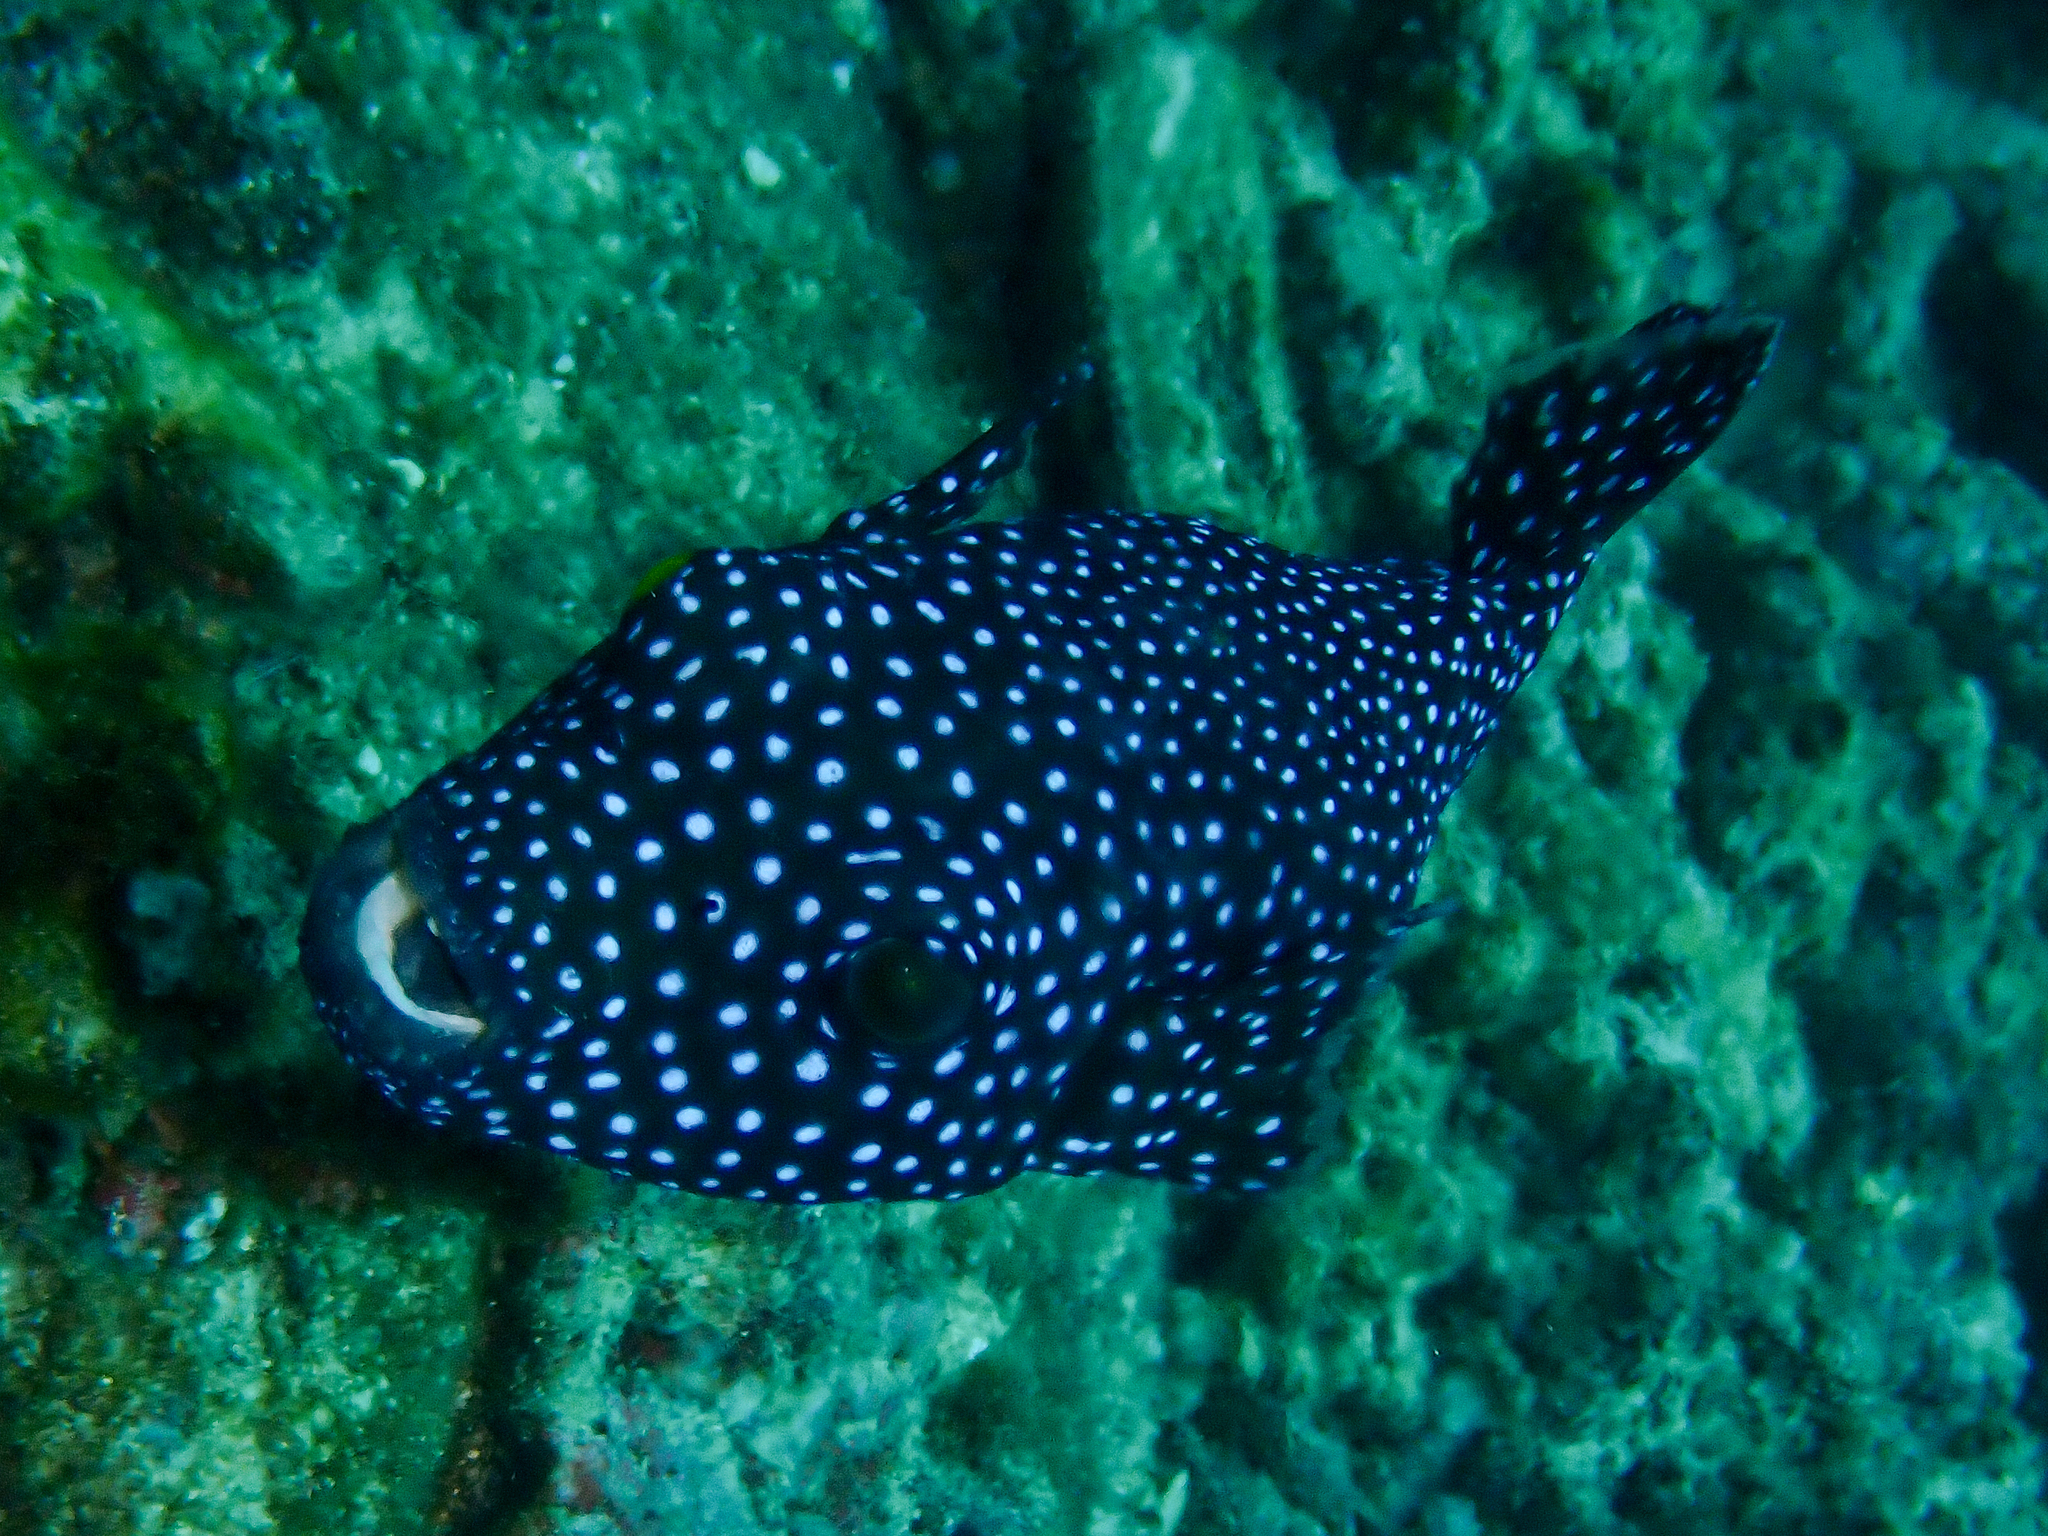
Arothron meleagris (Guineafowl Puffer)